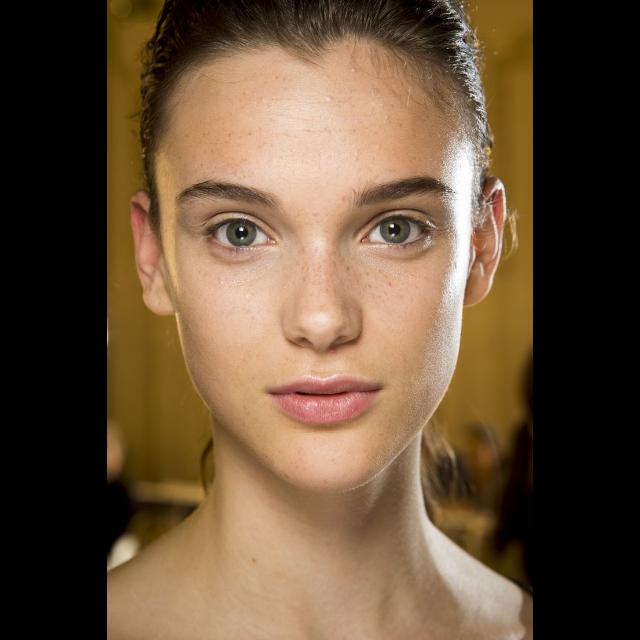
Portrait style: Real Portrait